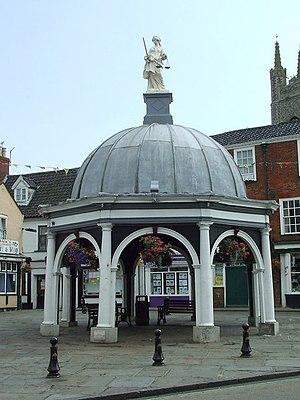
Bungay est une ville dans le district de East Suffolk du comté de Suffolk en Angleterre. Sa population est de 5 127 habitants.